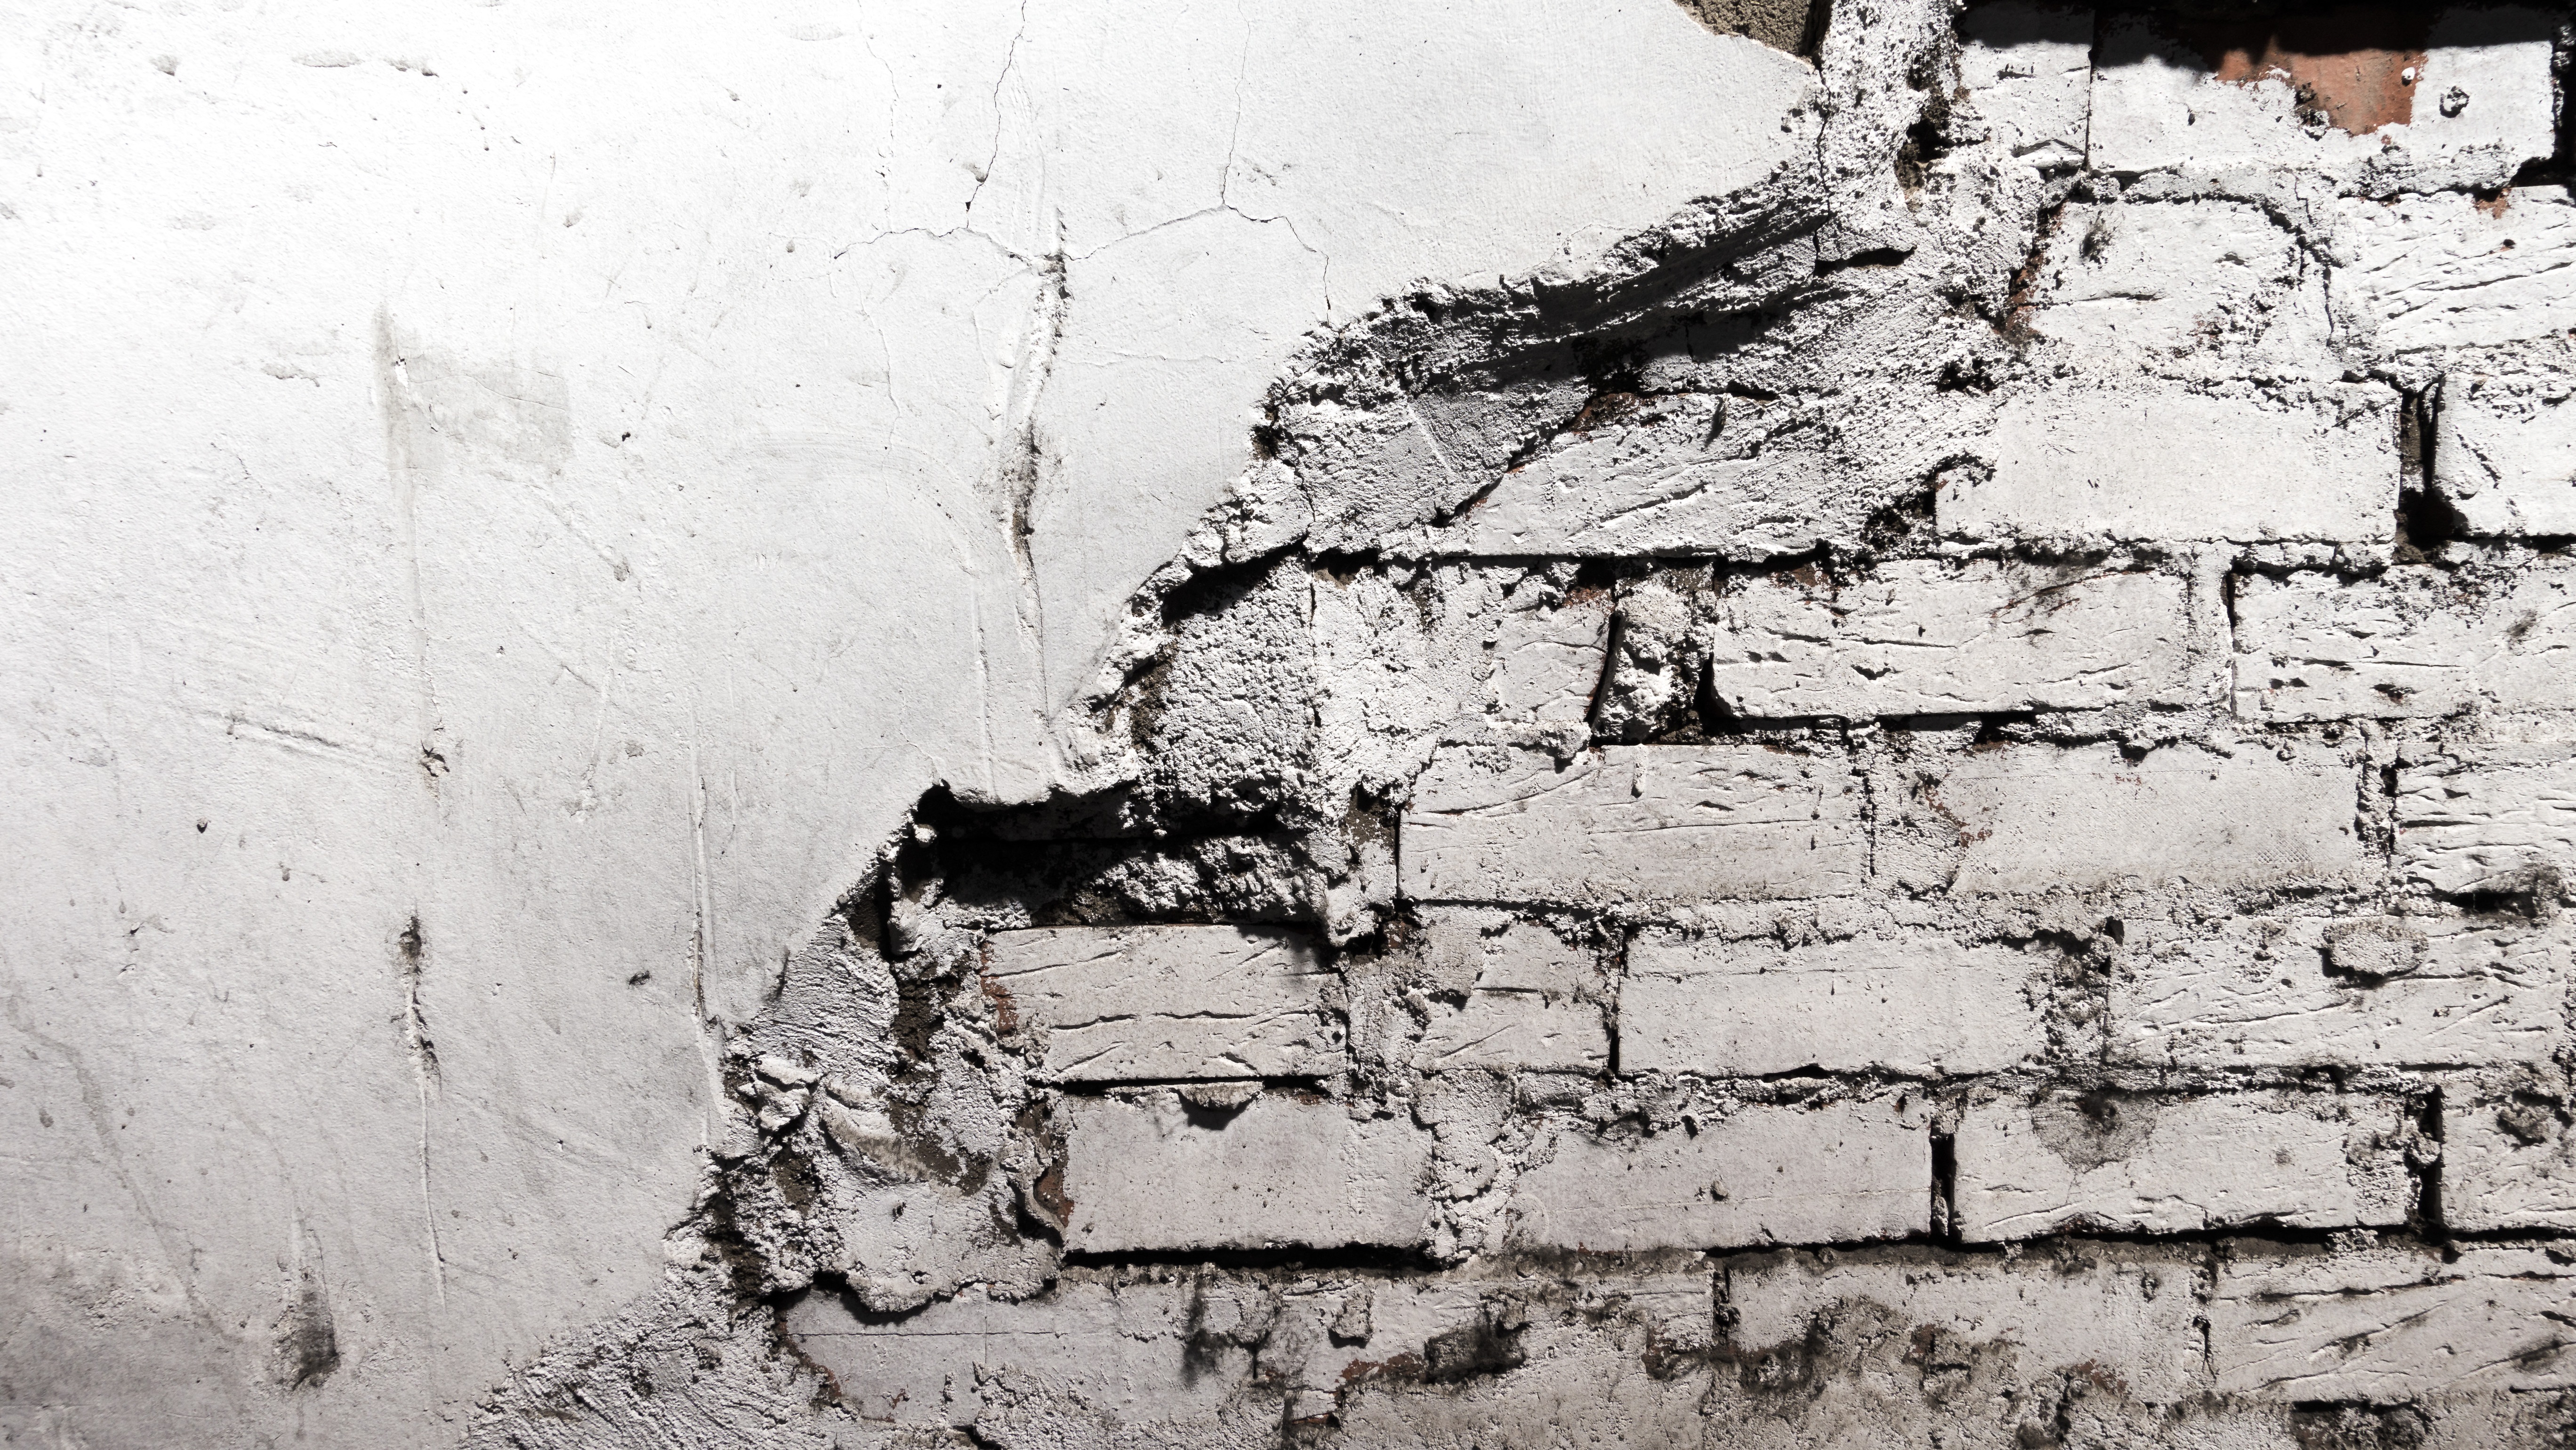
rock, grungy, black and white, white, texture, old, wall, rustic, soil, dust, paint, dirty, grunge, rough, stone wall, monochrome, brick, material, surface, brick wall, weathered, background, sketch, drawing, ruins, bricks, stained, stains, monochrome photography, ancient history